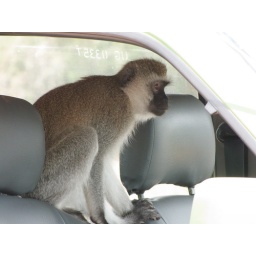
A black-faced vervet monkey sits in a Uganda Wildlife Authority truck after the driver forgot to close his window.